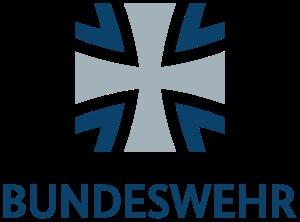
La croix de fer est une décoration militaire allemande qui fut établie comme un honneur militaire par le roi Frédéric-Guillaume III de Prusse en 1813 lors des guerres napoléoniennes.
L’histoire militaire de l’Allemagne couvre plus d’un millénaire d’Histoire à travers l’Allemagne, l’Europe et les anciennes colonies allemandes.